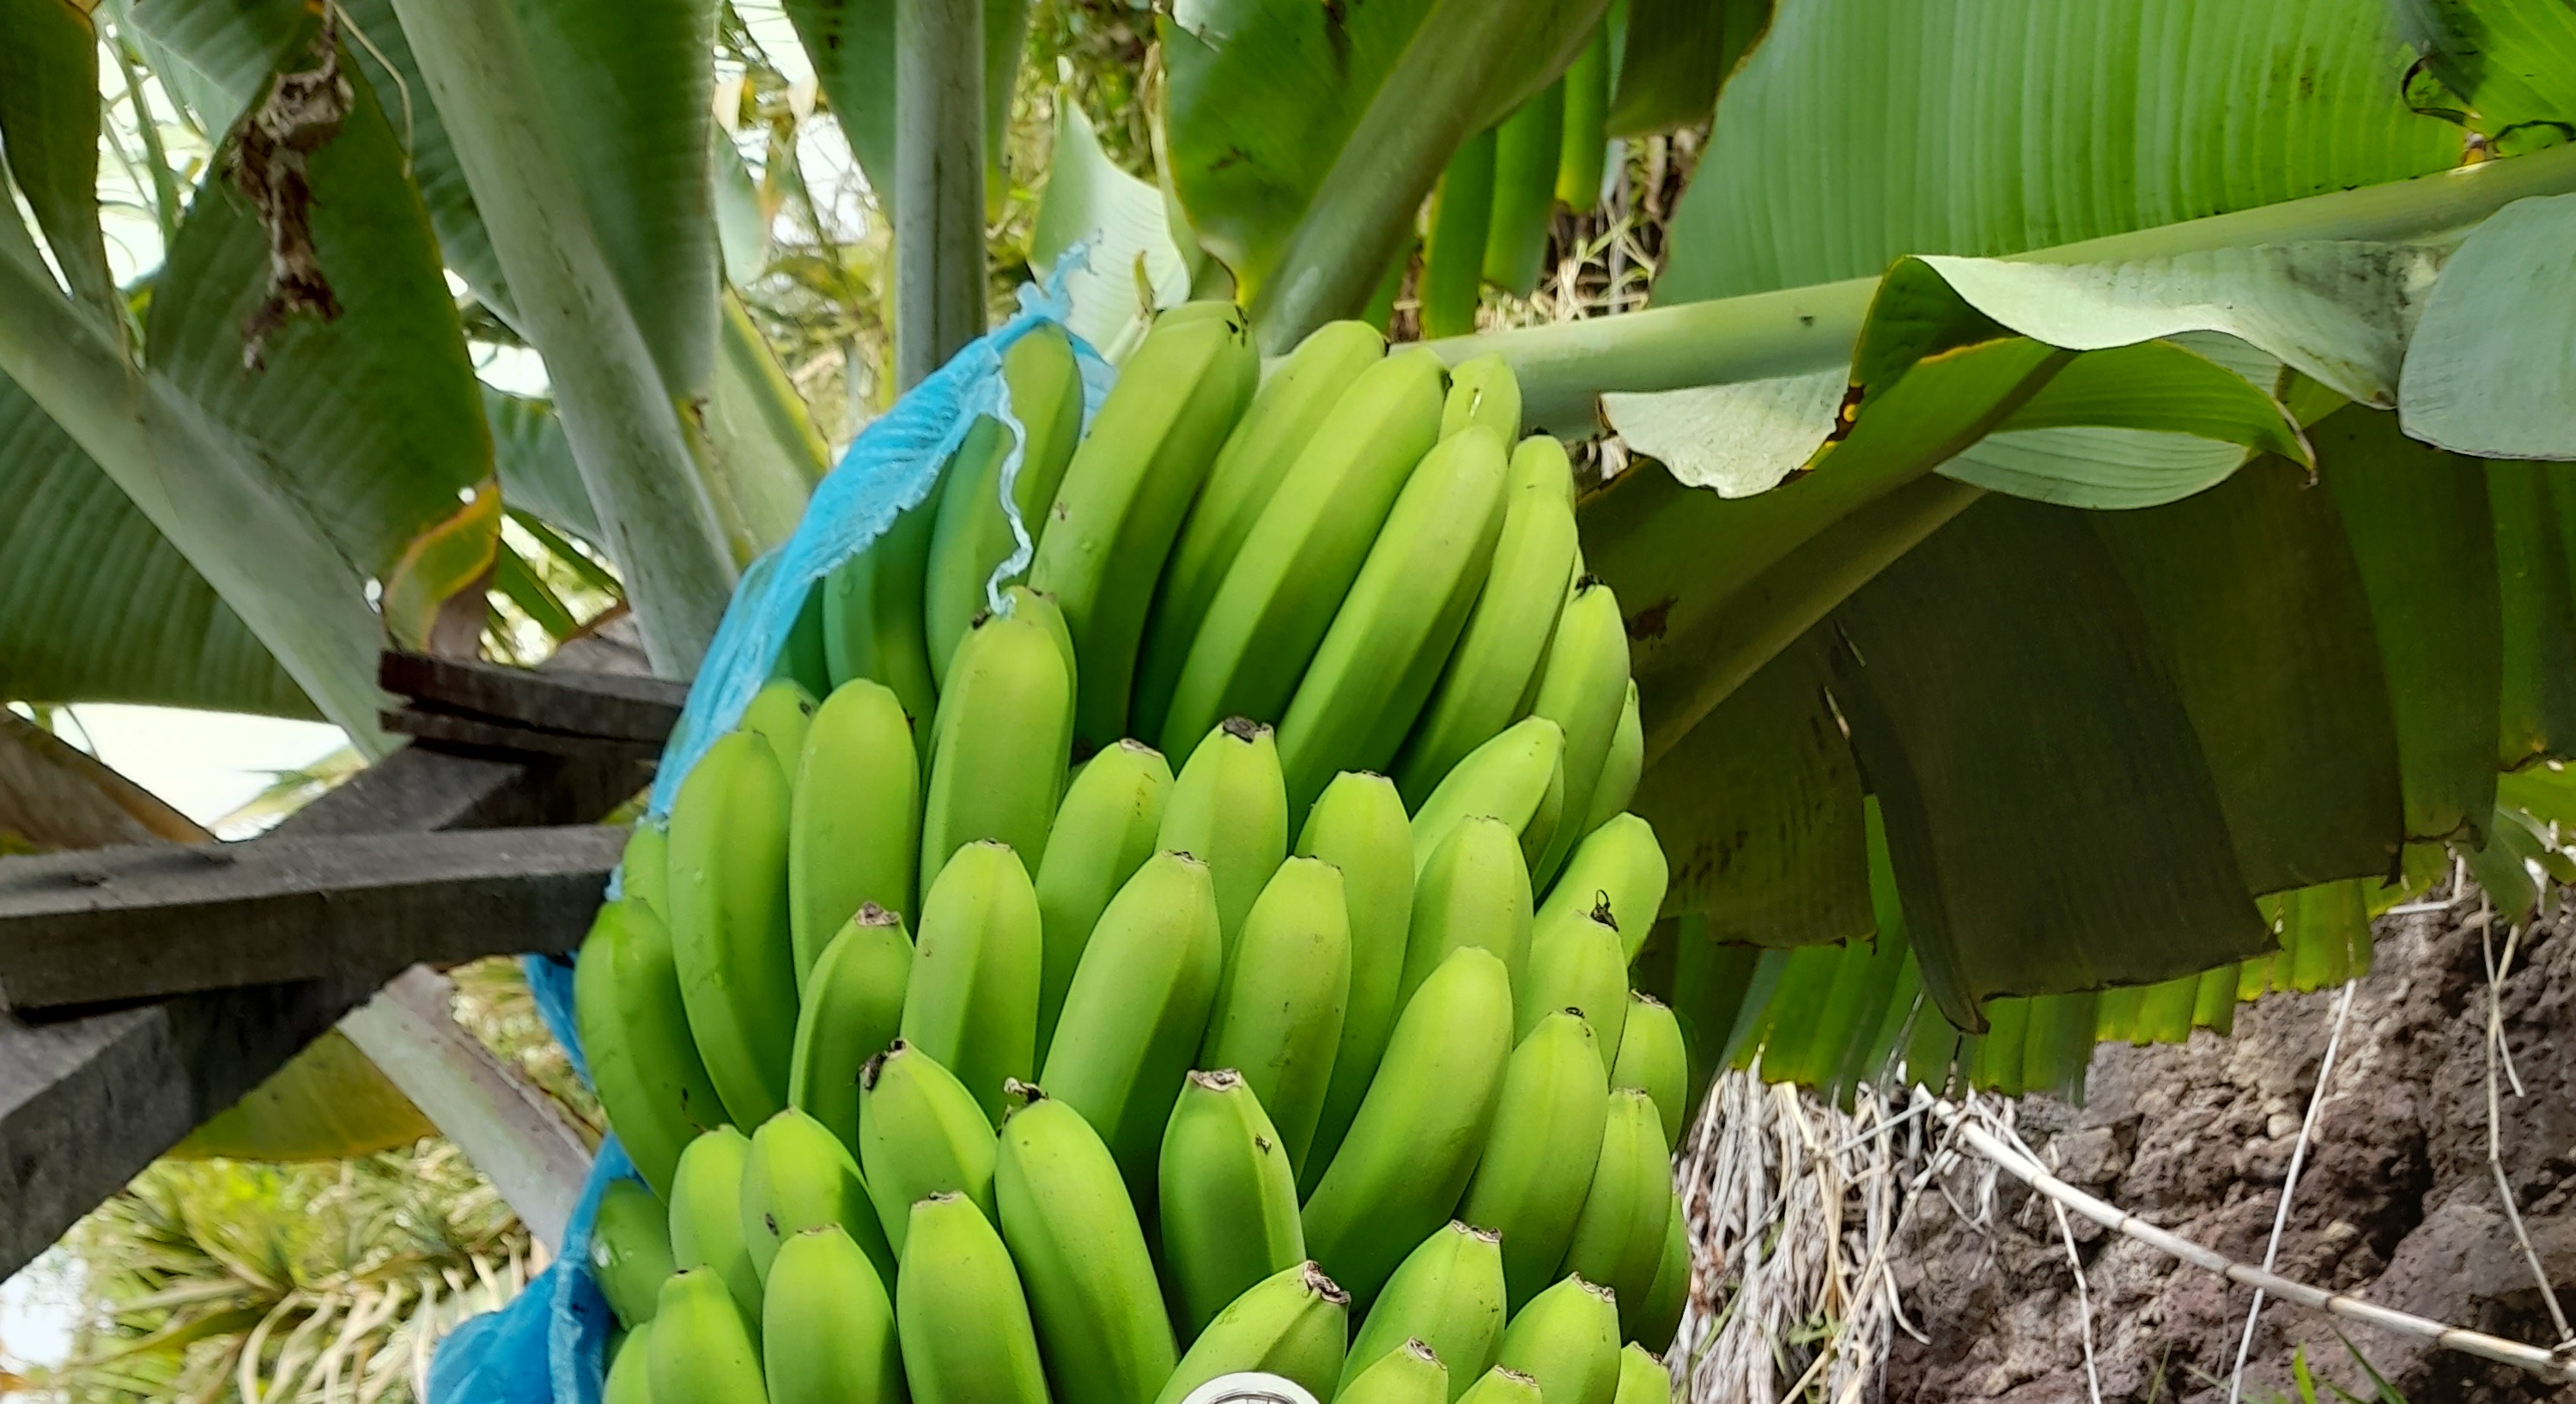
Label: Cut